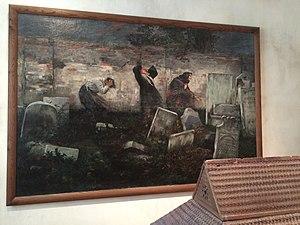
Cimetière juif, tableau de Samuel Hirszenberg (1892), Musée d'art et d'histoire du Judaïsme
Le musée d'Art et d'Histoire du judaïsme est le plus grand musée français qui porte sur l'art et l'histoire juifs. Il est installé dans l'ancien hôtel particulier de Saint-Aignan dans quartier du Marais dans le 3ᵉ arrondissement de Paris.